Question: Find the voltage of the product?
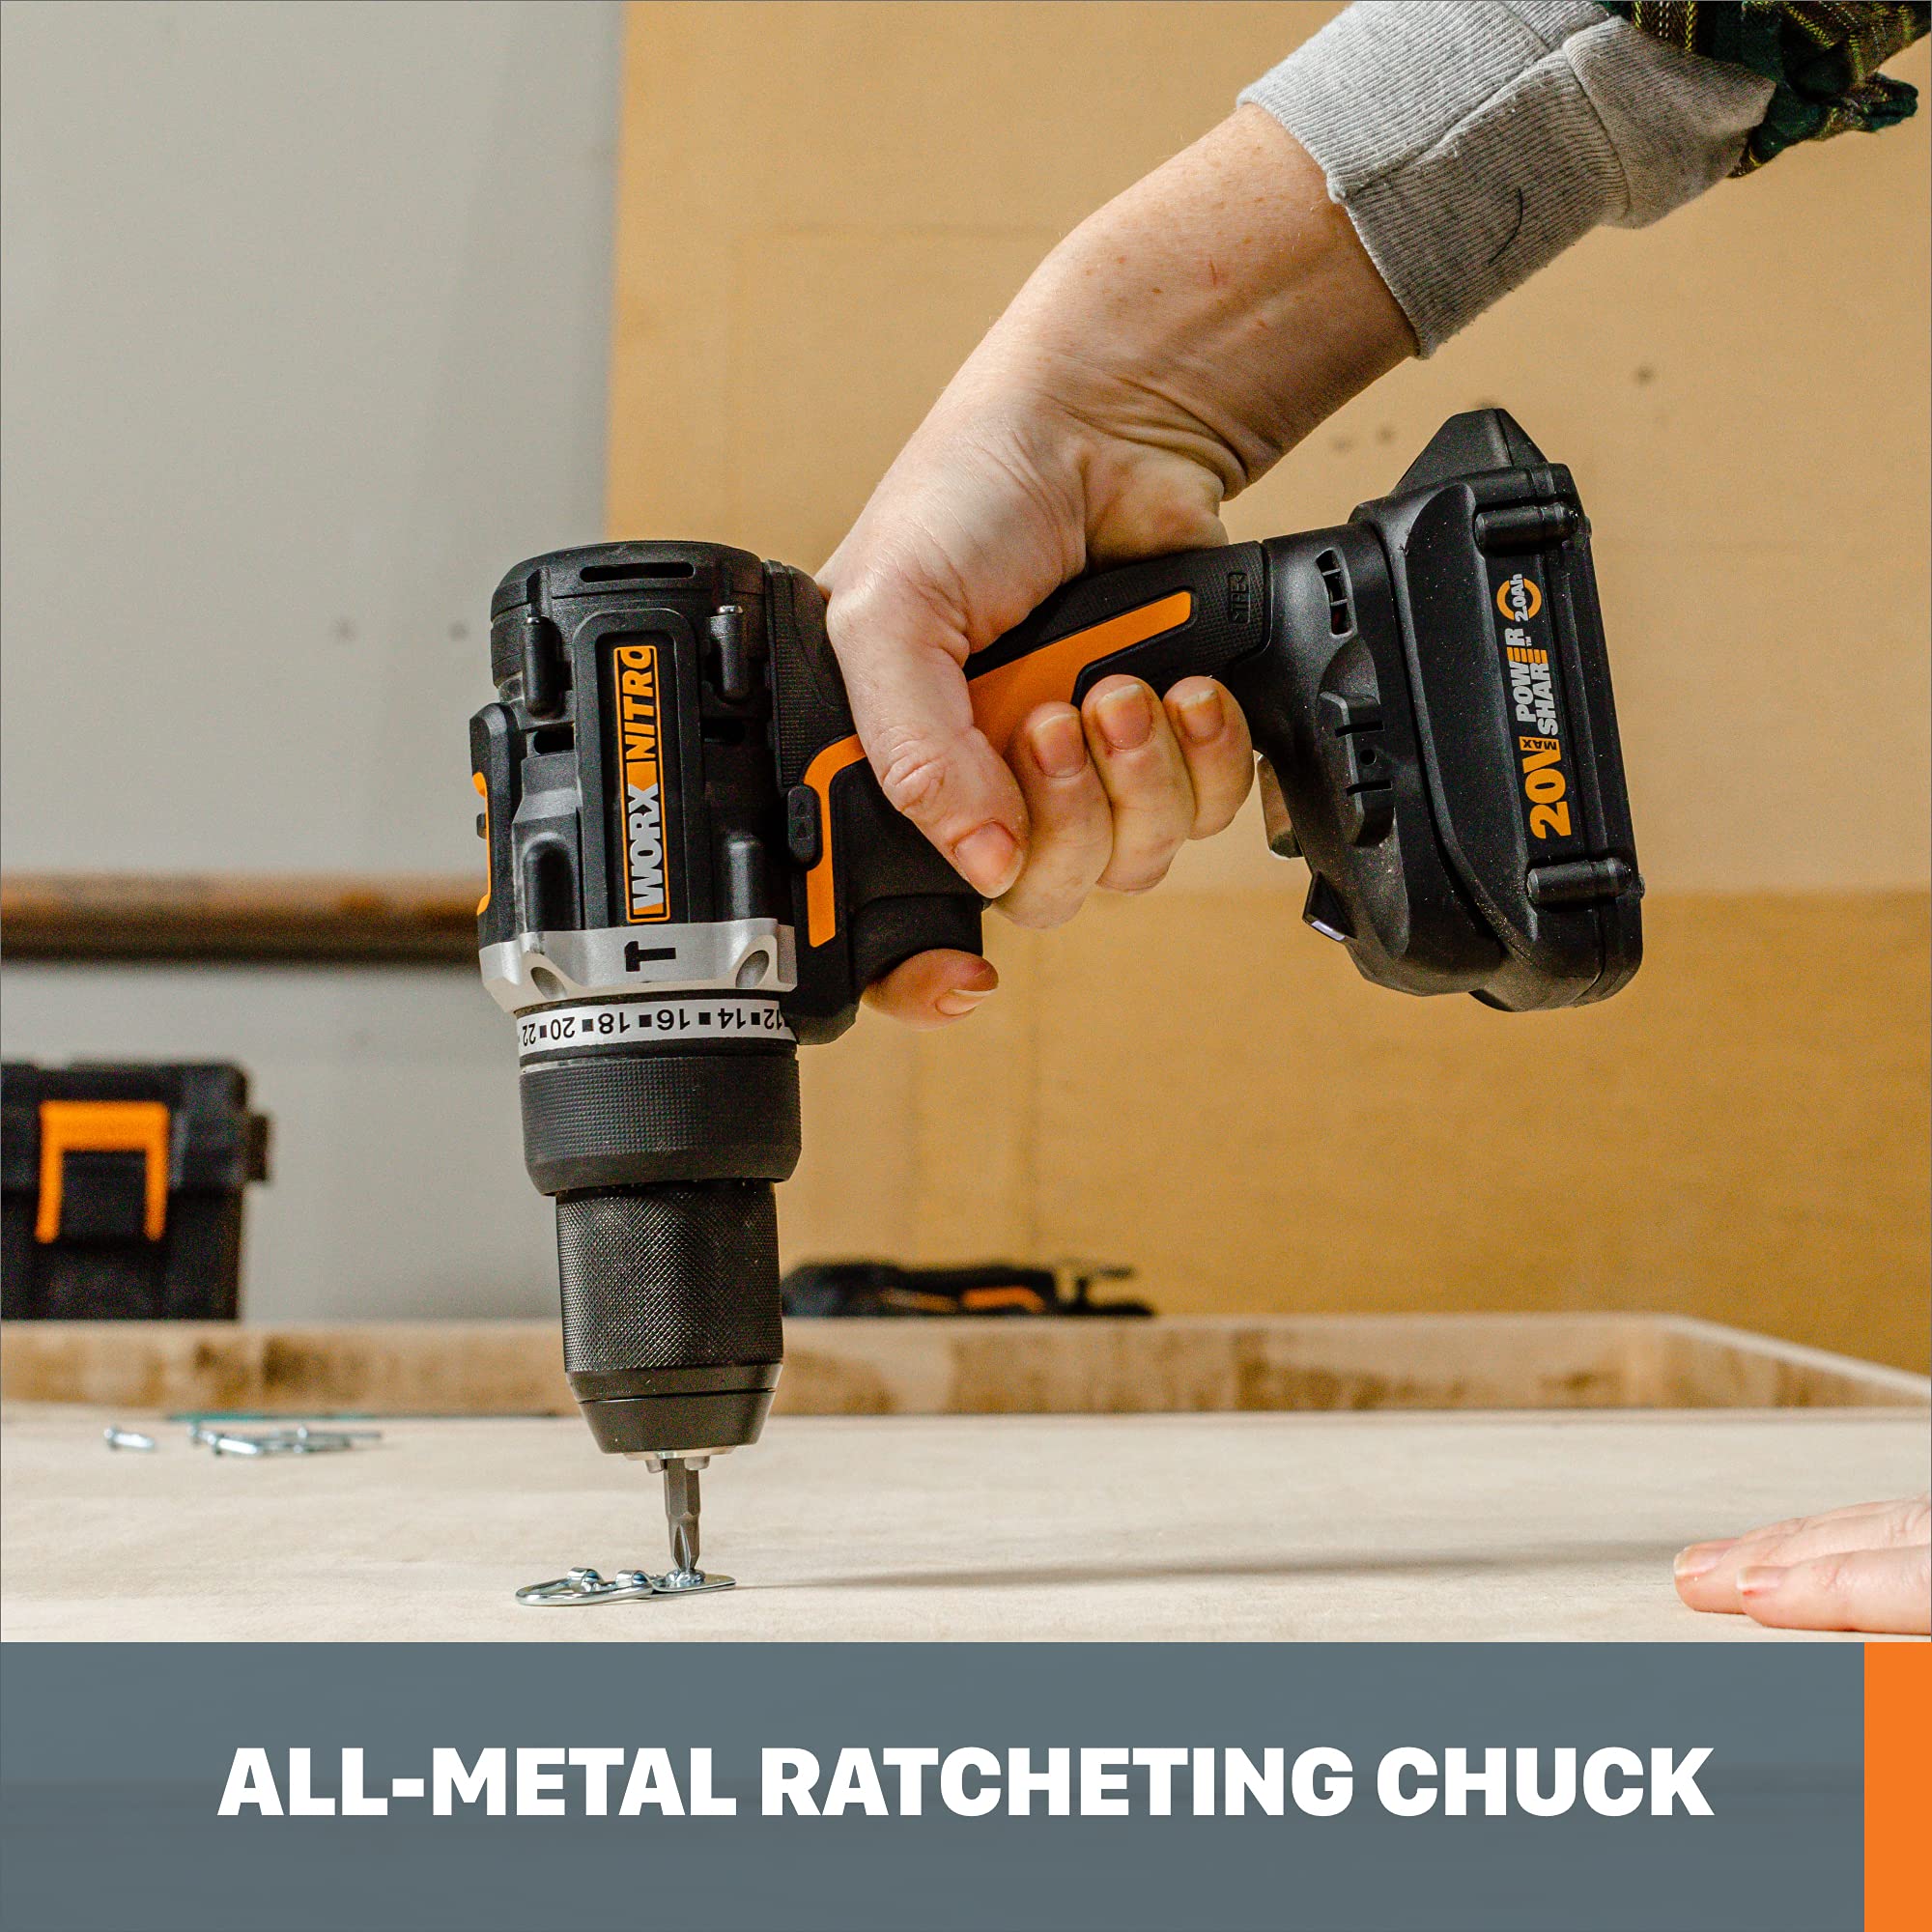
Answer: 20.0 volt